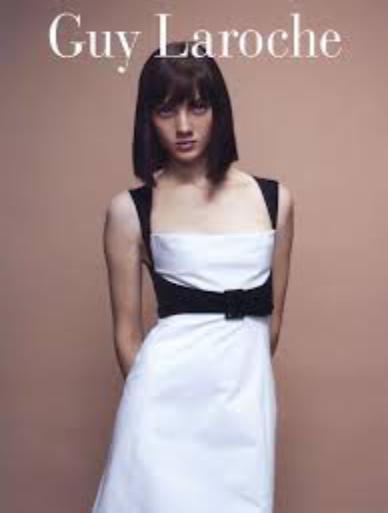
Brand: Guy Laroche
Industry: Clothes